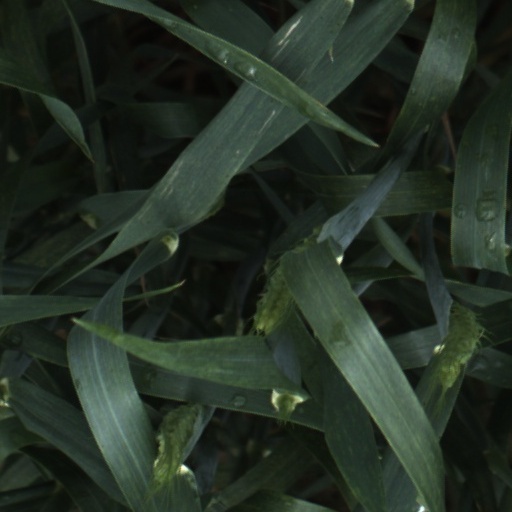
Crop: wheat